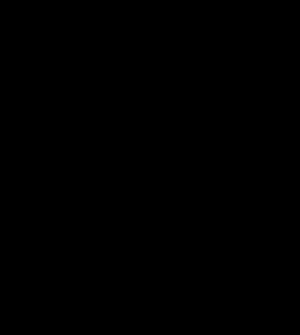
La modélisation de l'espace réel s'effectue généralement en trois dimensions. En particulier, la mécanique du solide considère des objets volumiques dans un espace à trois dimensions. Dans certaines conditions, on peut toutefois se ramener à une étude dans un espace à deux dimensions : c'est la simplification des problèmes plans.